Bearskin

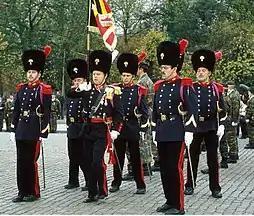
Members of the Regiment Carabiniers Prins Boudewijn – Grenadiers in parade dress with bearskins

The headdress continued to see military service during the mid-19th century, with British foot guards and the Royal Scots Greys wearing bearskins in battle during the Crimean War. However, by the mid-19th century, the expense of acquiring bearskin caps and the difficulty in maintaining them in good condition under campaign conditions led to some armies limiting the use of the headdress to specific formal occasions. Military units, like the Italian 1st Regiment "Granatieri di Sardegna", eventually discontinued the use of the headgear altogether during that century.